States of Friesland

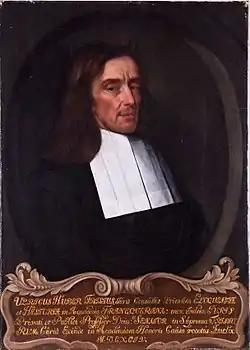

The "Landdag" was usually convened once a year (in January), by a summons issued by the "Gedeputeerde Staten" to the "Grietmannen" of the "grietenijen" and the city governments, who were charged with organizing the elections. The summons usually specified the agenda for the session also, though this would not bind the "Landdag". After the elections had taken place the "volmachten" would convene at the "Landshuis" in Leeuwarden at the appointed day and time. After the opening of the session they would divide themselves up in four "chambers" (one for each "quarter"), who would start their deliberations in four rooms assigned to these quarters.